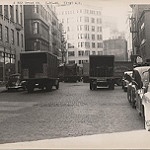
Scene: Outdoor